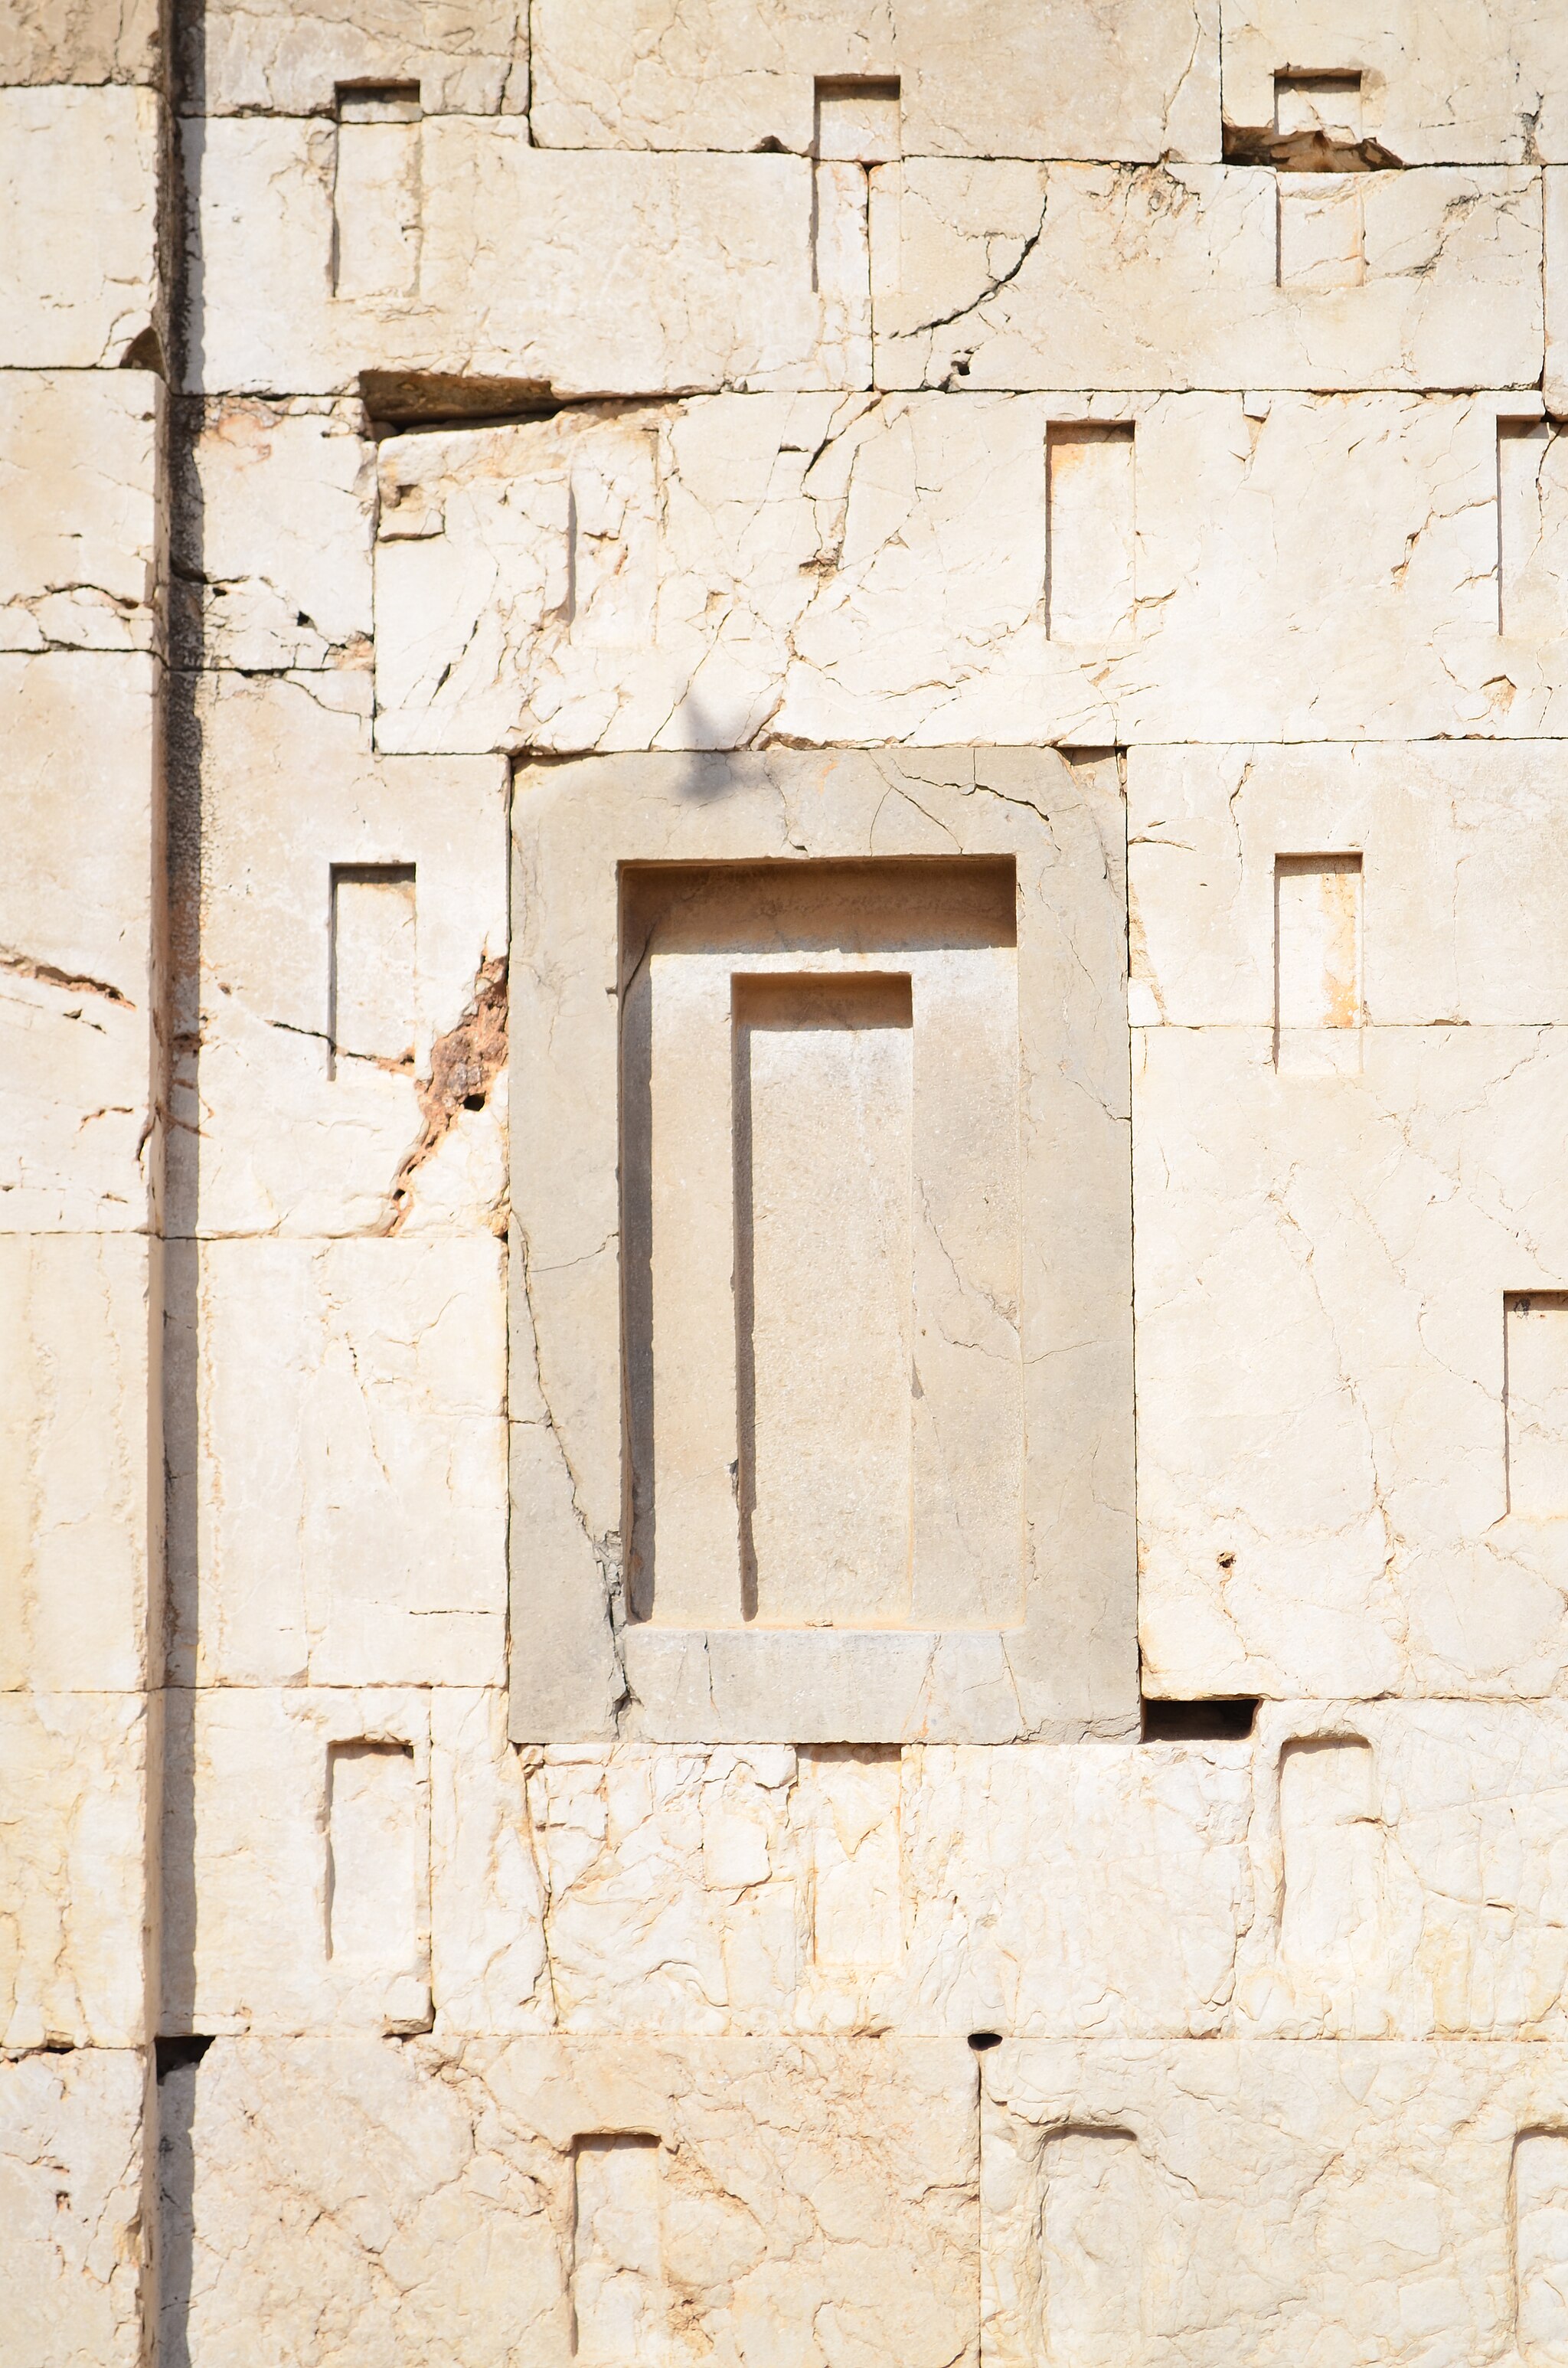
Title: Naqshe Rostam Darafsh Ordibehesht 93 (27)
Description: Ka'ba-ye Zartosht
Date: 2014-05-05 16:40:28
Categories: GFDL, Taken with Nikon D5100, Ka'ba-ye Zartosht, License migration redundant, Self-published work, Photos by Darafsh Kaviyani